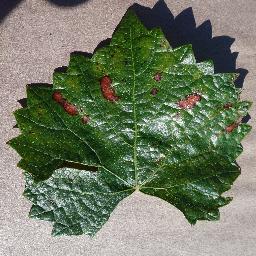
Label: Grape___Esca_(Black_Measles)